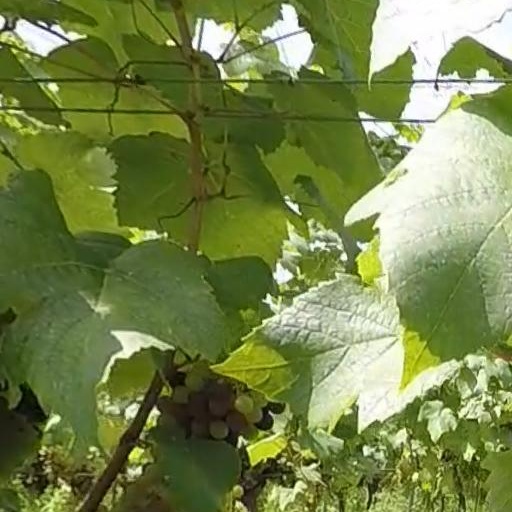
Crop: grape